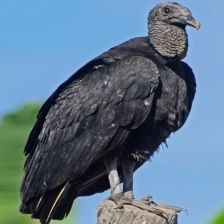
Species: BLACK VULTURE
Scientific name: CORAGYPS ATRATUS
ImageNet parent category: vulture